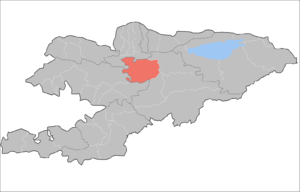
Le district de Jumgal est un raion de la province de Naryn dans le centre du Kirghizistan. Sa capitale est le village de Chaek, et ses frontières ont été définies dans les années 1930. Sa superficie est de 4 803 km2, et 40 718 personnes y résidaient en 2009. Il tire son nom de la rivière qui le traverse, pour se jeter dans le Kökömeren, un affluent de la rivière Naryn.